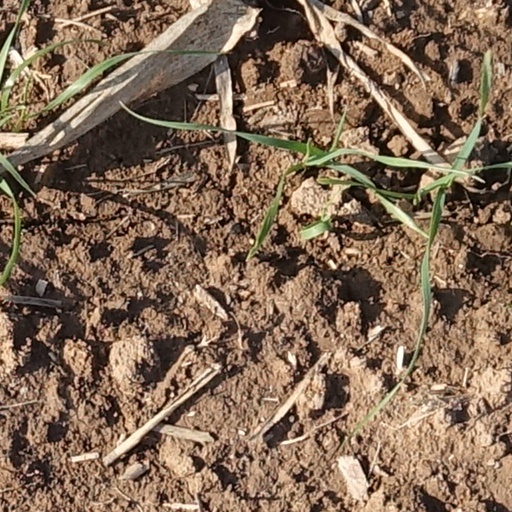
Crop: wheat